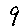
Label: 9